Austin armoured car

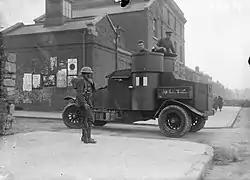
British Austin in Ireland in 1920

Sixteen of the Austins built for Russian but not sent following the revolution were used to equip the 17th (Armoured Car) Battalion of the Tank Corps. The Vickers machine guns were exchanged for the Hotchkiss M1914 machine gun, which was the standard machine gun of the British tank unit. The 17th Battalion arrived in France in April 1918. Its first operations were in support of the French Army in June. It returned to the British Army in August and was very successful at the Battle of Amiens. The Austins were towed in pairs by tanks across the mud of no-man's-land. Once they reached better ground on the other side of the lines, they ranged freely. A German Corps headquarters 10 miles back was captured and German reserves, artillery and supply lines were shot up. Having crossed the German frontier at Malmedy, Belgium, on 1 December 1918 after the Armistice, the 17th was the first British unit to enter Cologne on the Rhine on the 8th, escorting the Commanding Officer of 2nd Cavalry Brigade to negotiate Allied control of the city.